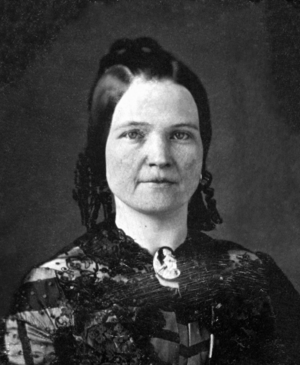
Mary Todd
Mary Todd Lincoln var gift med Abraham Lincoln fra 4. november 1842 indtil hans død i april 1865.